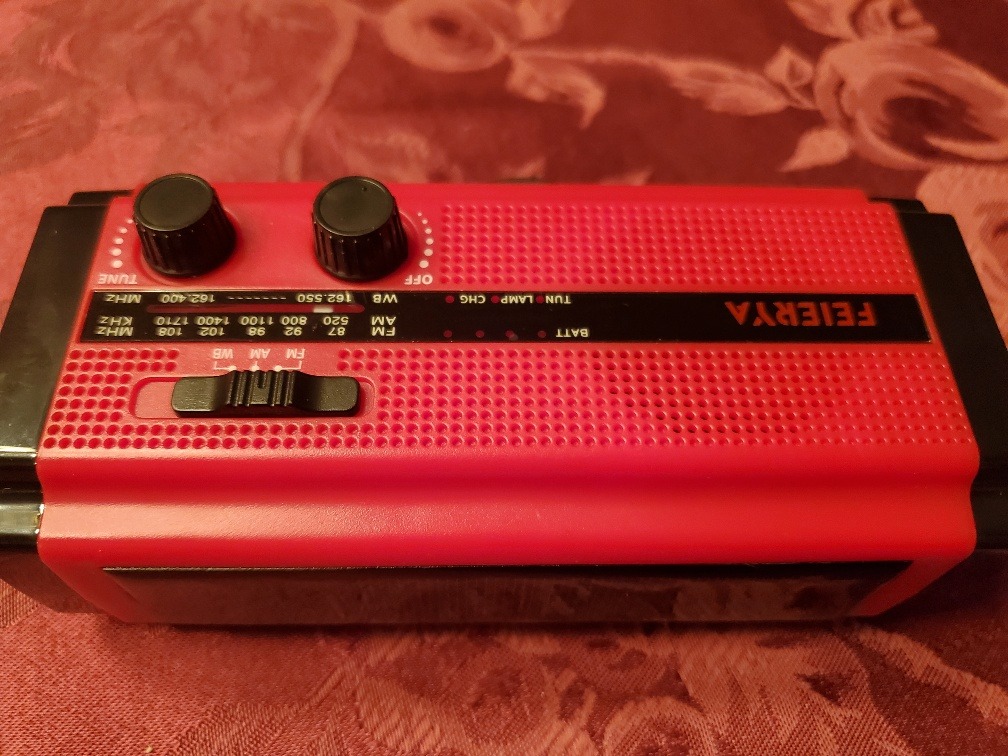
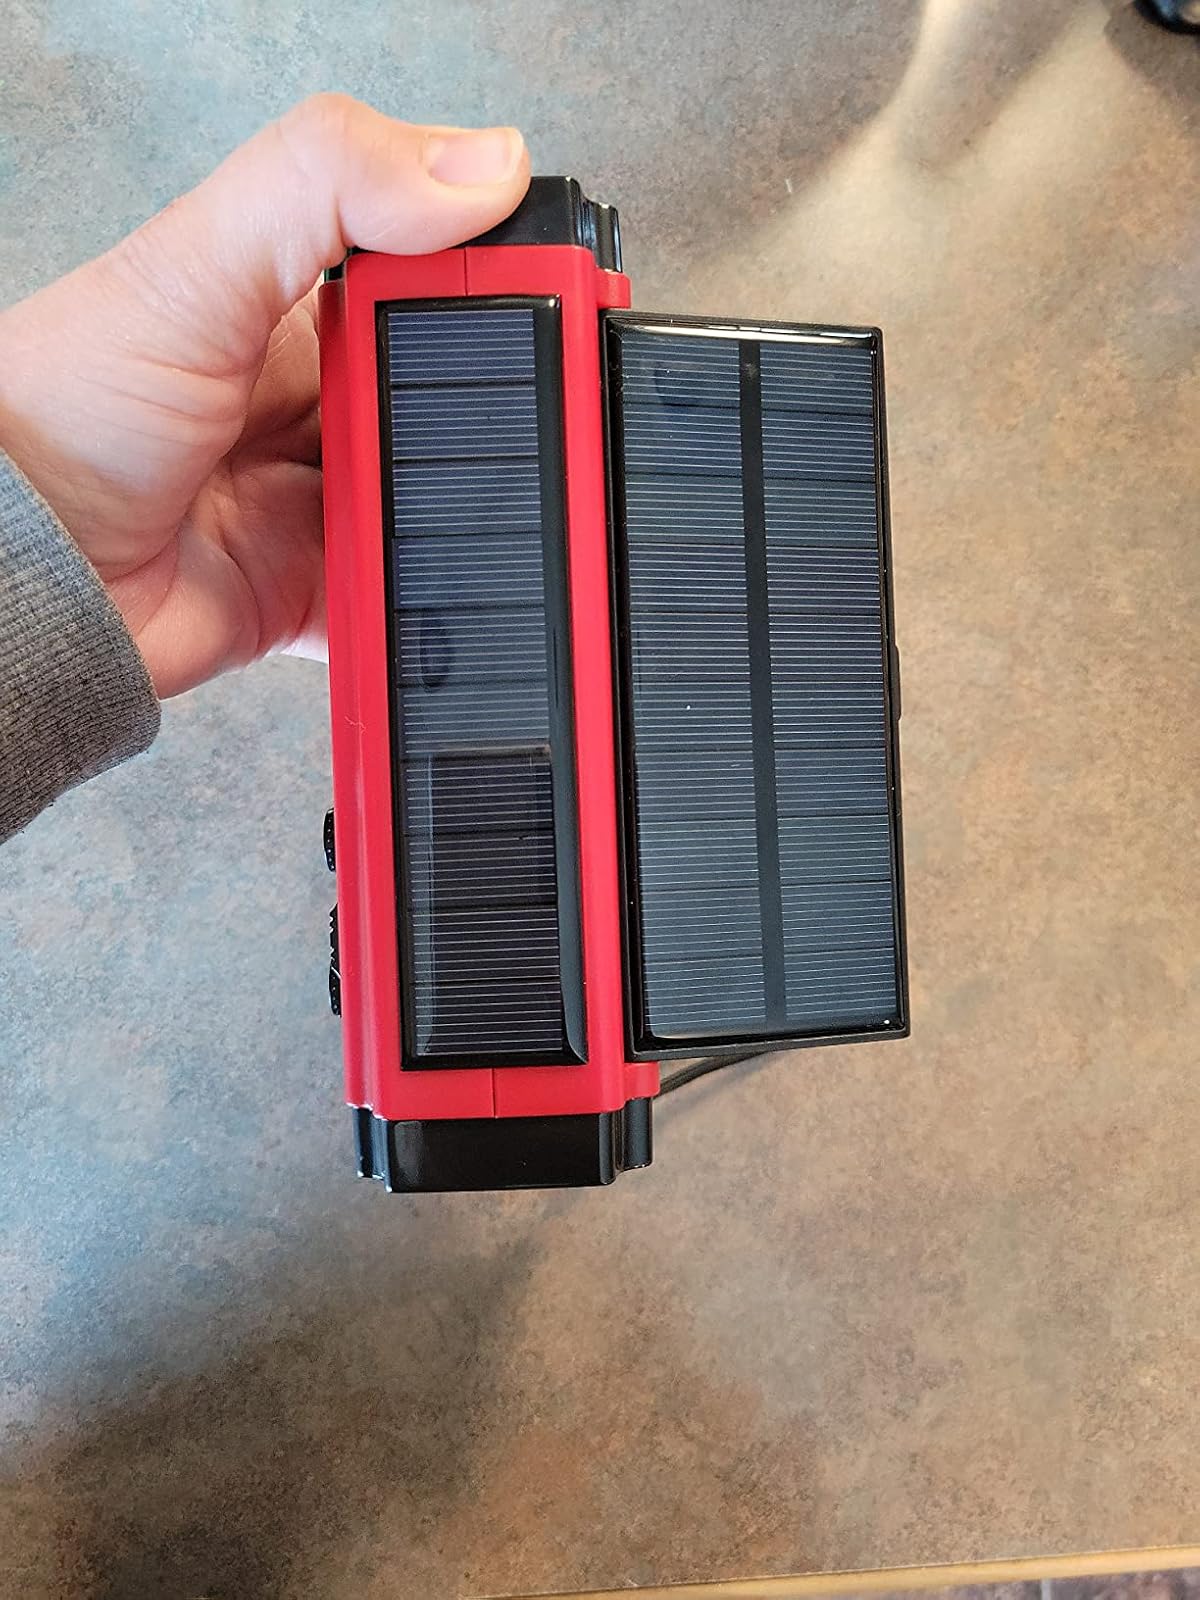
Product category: radio
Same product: yes